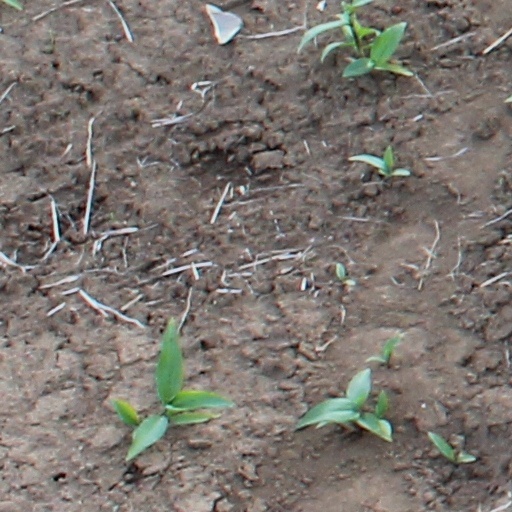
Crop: wheat